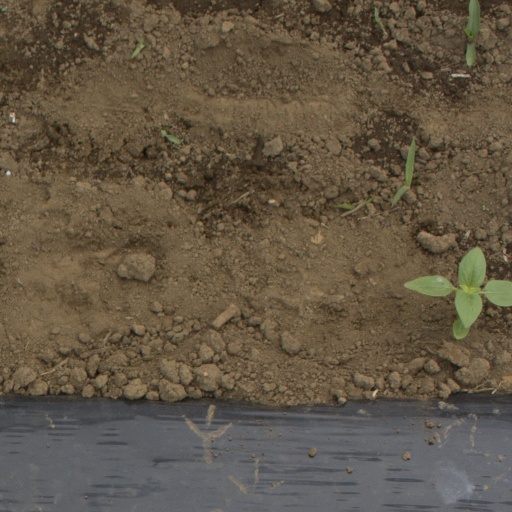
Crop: Jerusalem artichoke